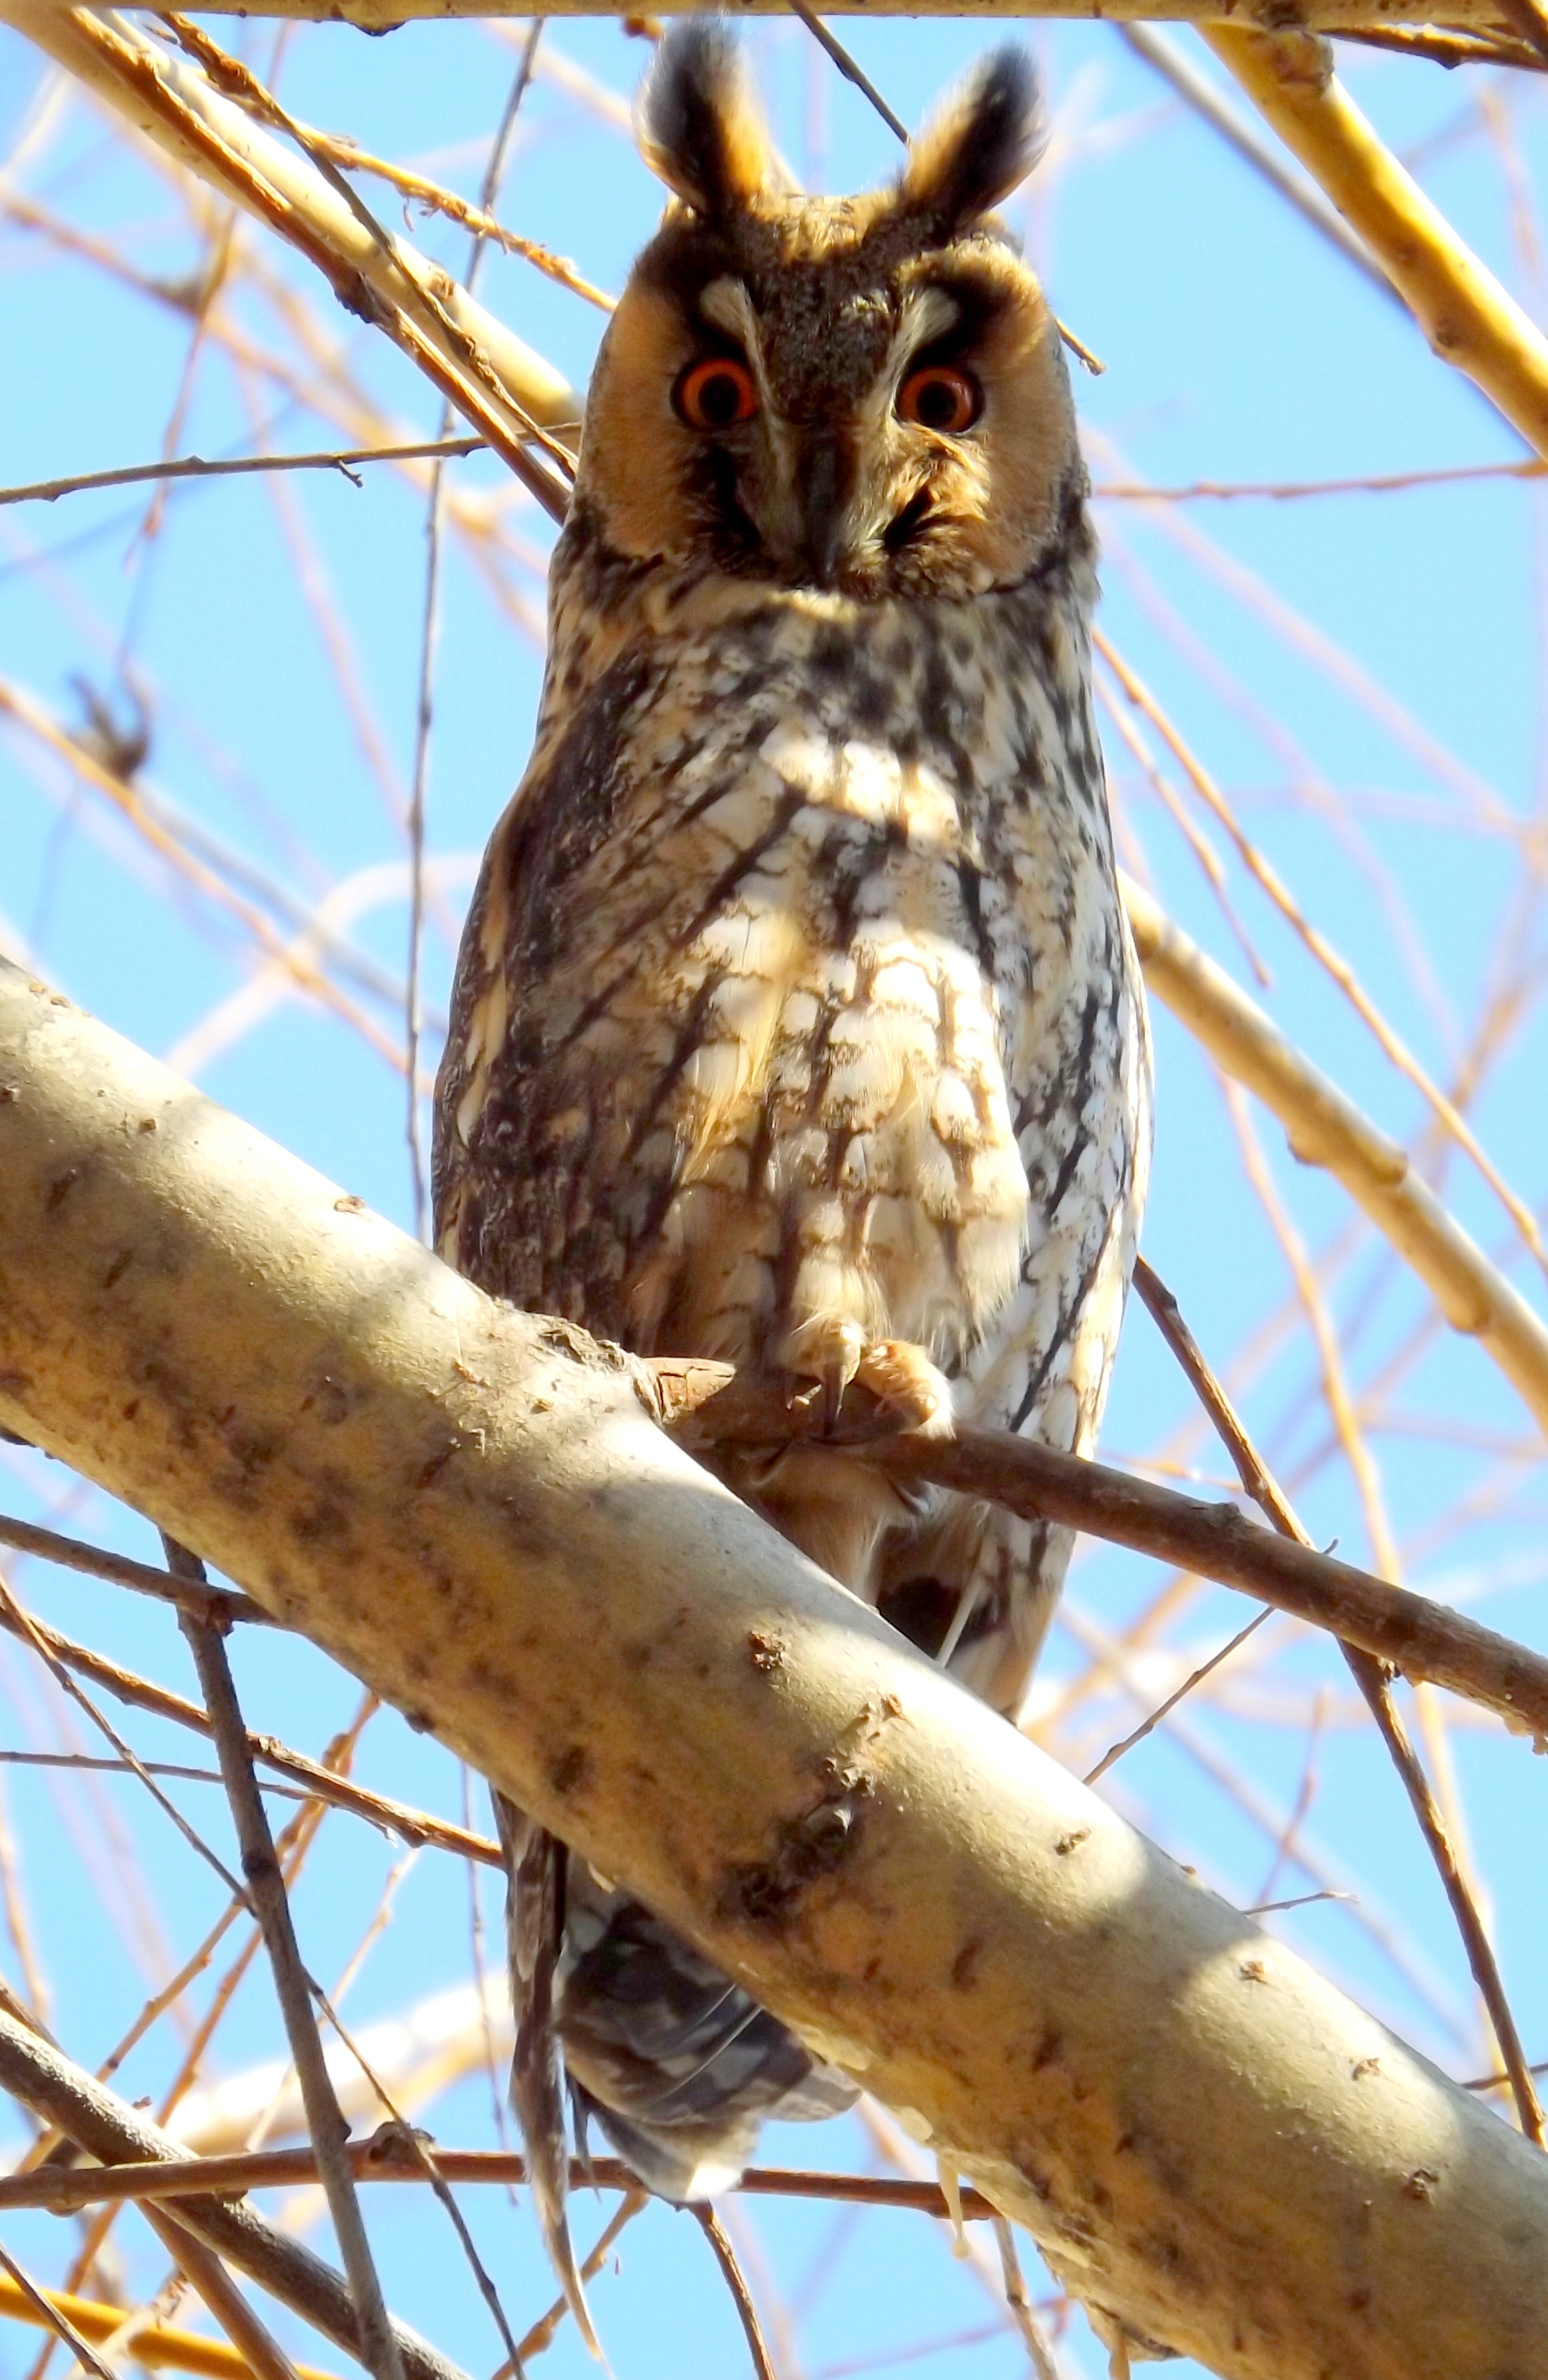
tree, branch, bird, wildlife, beak, hawk, owl, fauna, bird of prey, birds, vertebrate